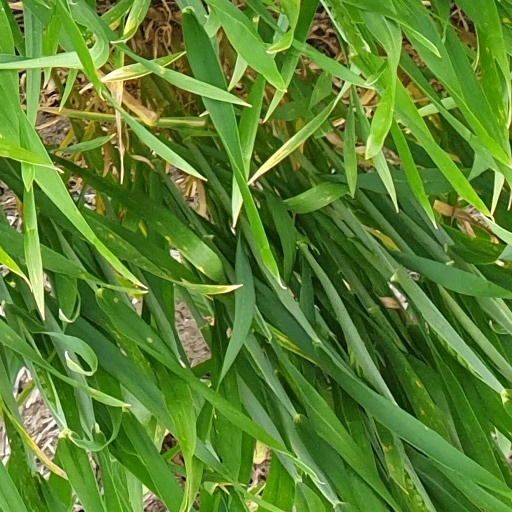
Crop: wheat